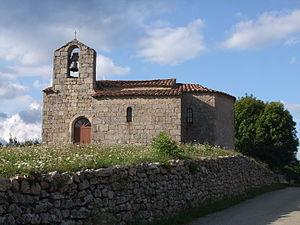
église Saint Pierre et Saint Paul
Saint-Basile est une commune française, située dans le département de l'Ardèche en région Auvergne-Rhône-Alpes. La commune est constituée de quatre hameaux : Saint-Basile, Mounens, Lapras et Cluac.